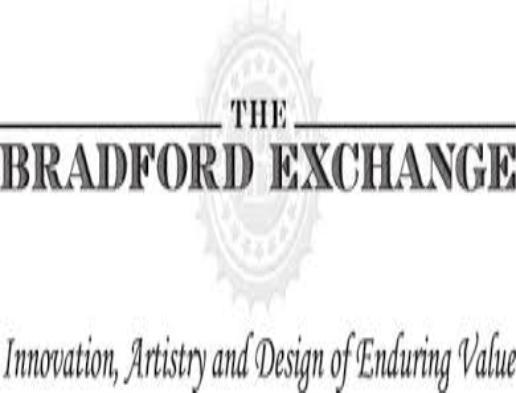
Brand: Bradford Exchange
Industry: Others